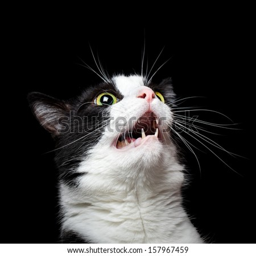
portrait of a cat on black background .